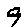
Label: 9